Describe the emotion expressed in this image:  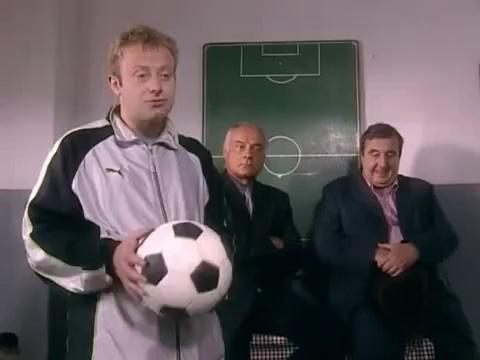
This person displays Suffering, valence and arousal with high intensity.